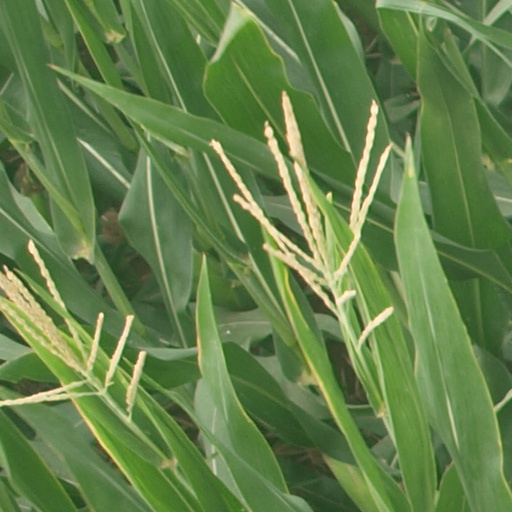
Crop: maize; corn